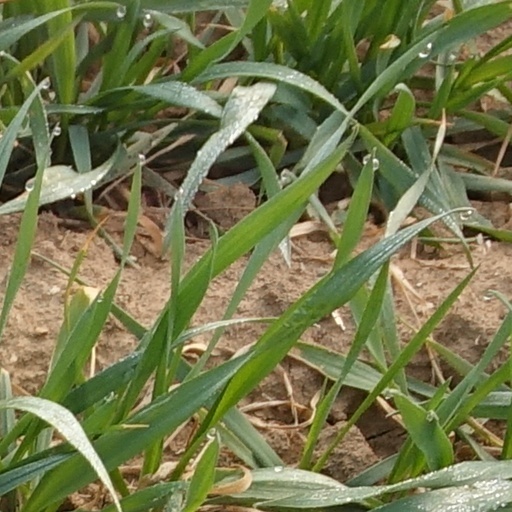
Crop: wheat